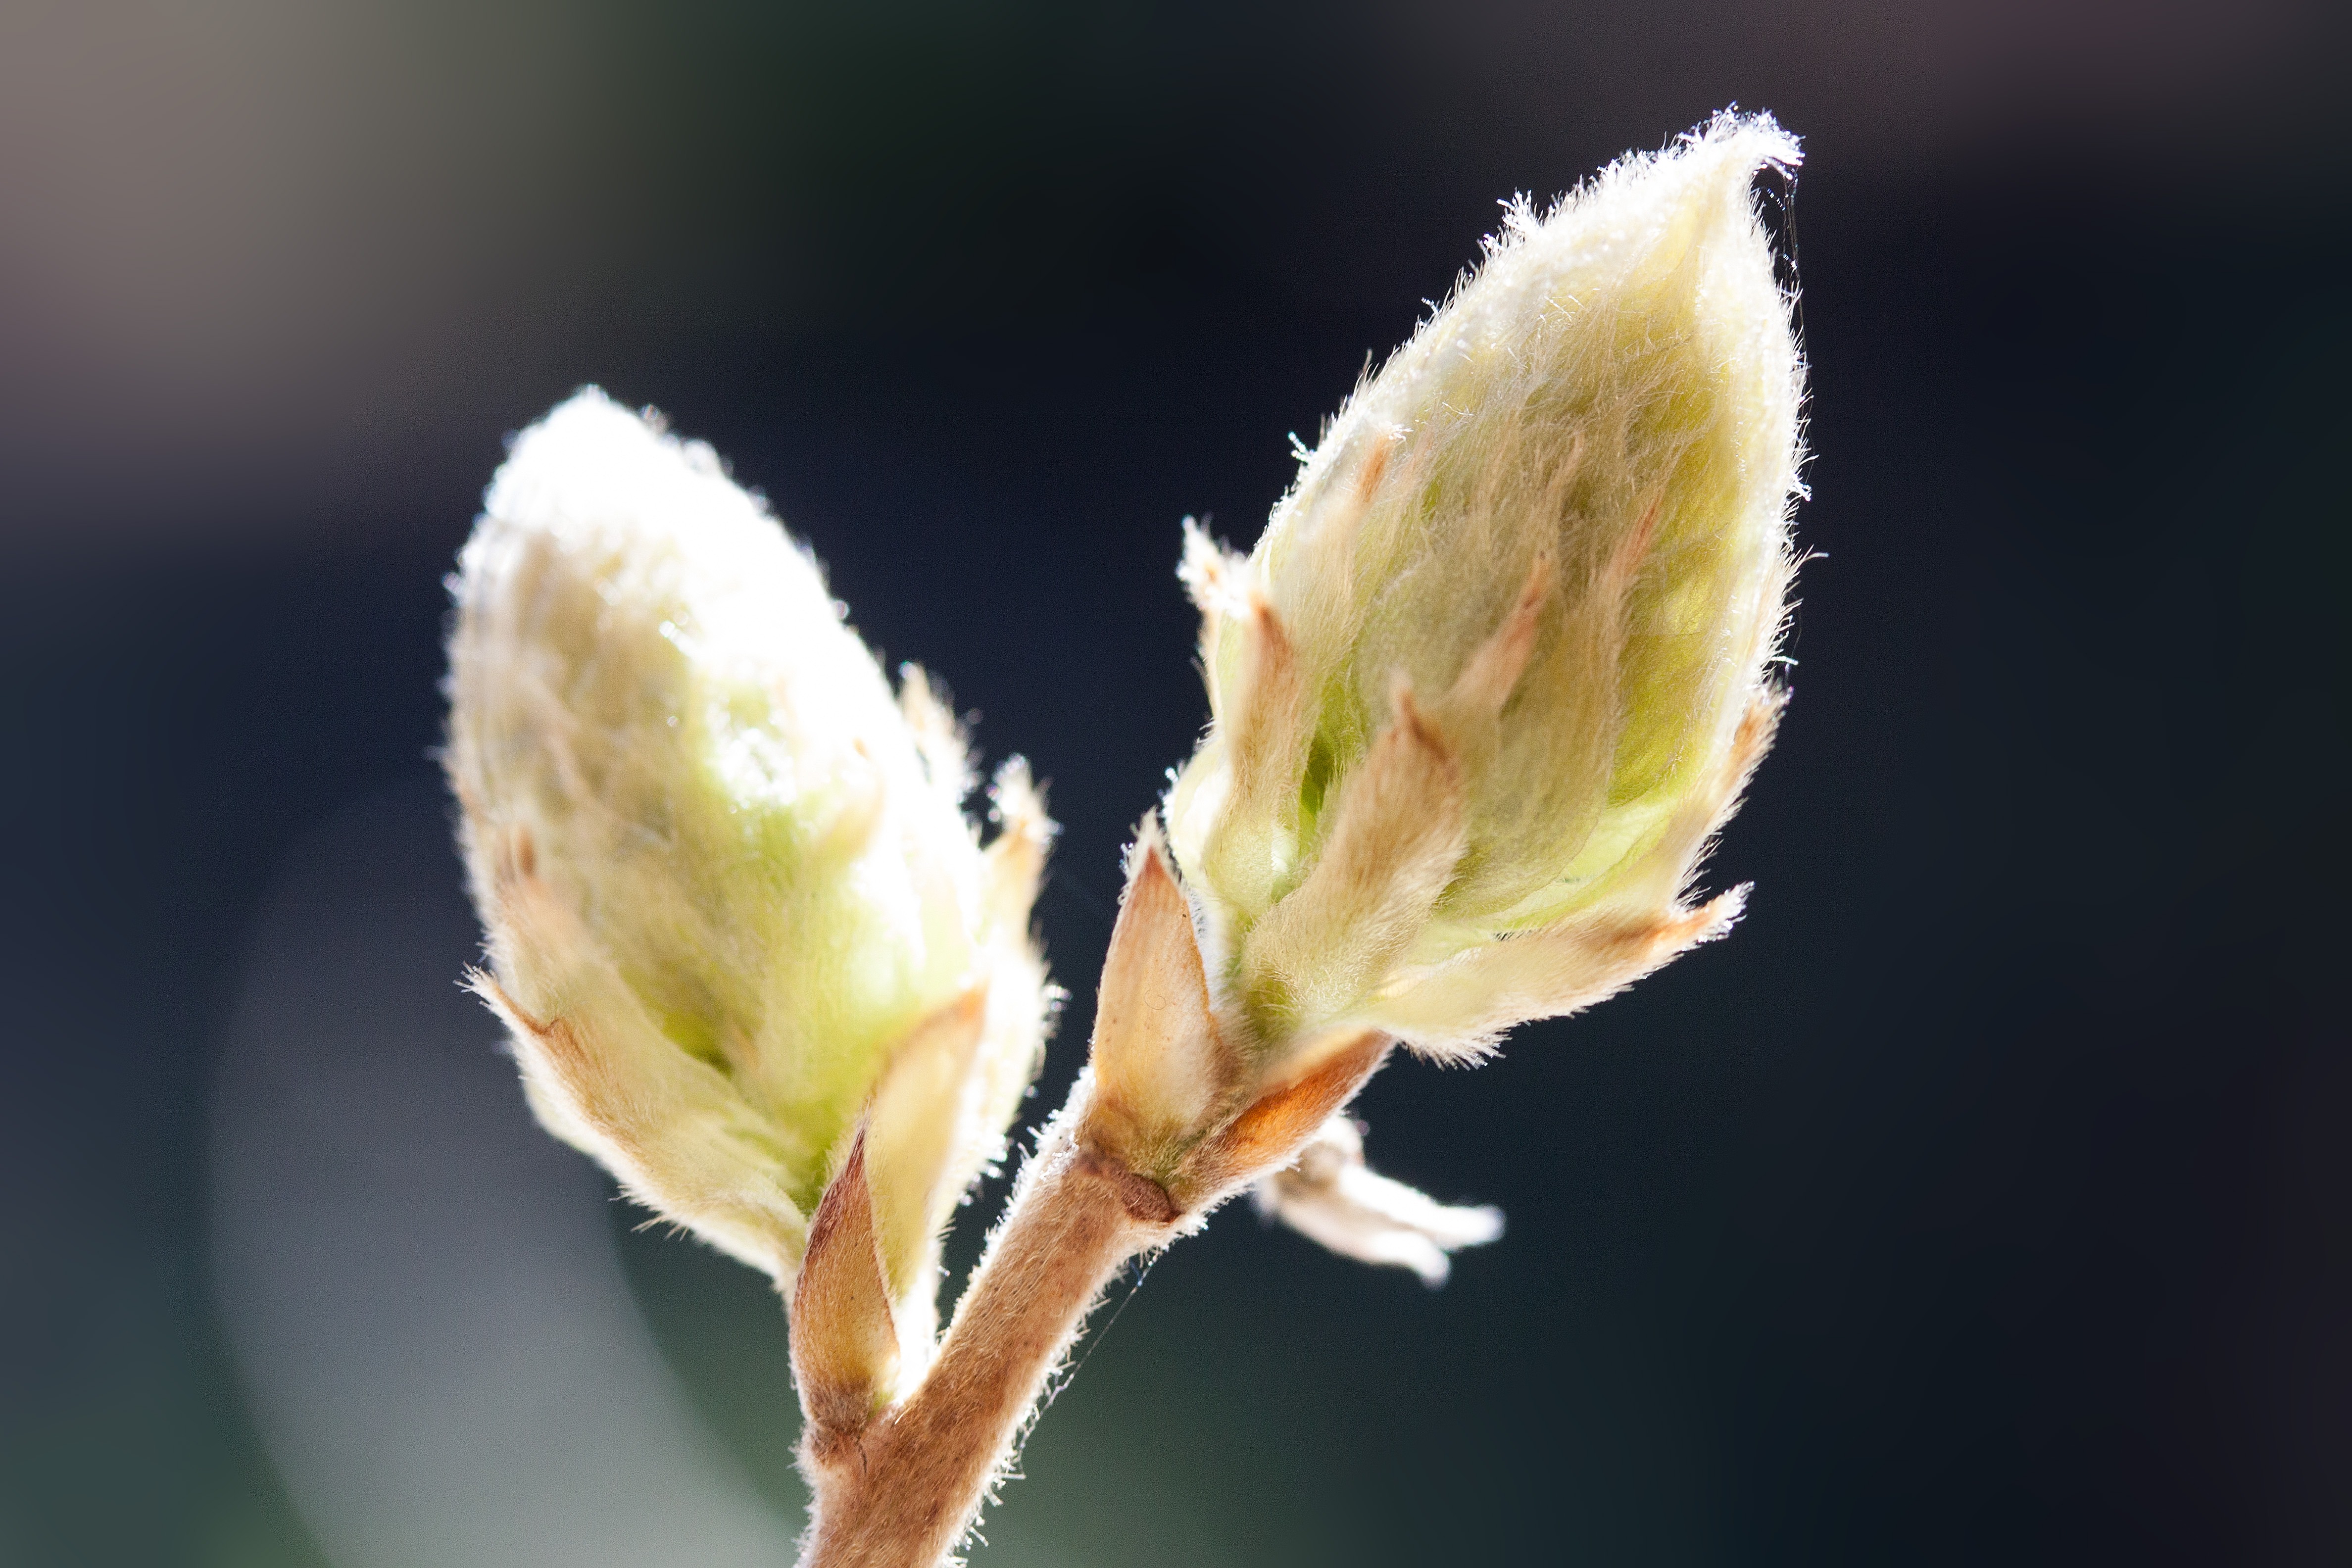
tree, nature, branch, blossom, plant, photography, leaf, flower, petal, green, macro, botany, yellow, flora, twig, close up, toxic, liane, bud, wisteria, macro photography, inflorescence, climbing plants, fabaceae, blue rain, grapey, plant stem, thorns spines and prickles, glycinen, ticular, alkaloids, also wisterien